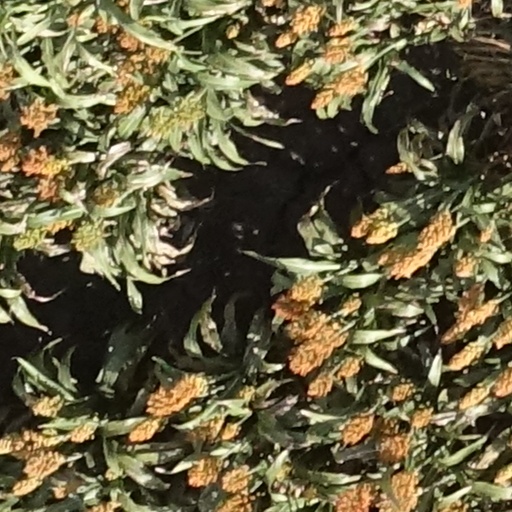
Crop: sorghum